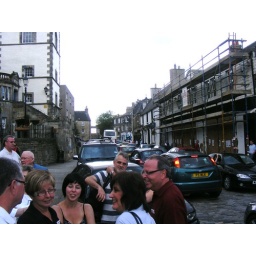
You can see our bus in the distance, still running every other car off the road.